Lindenwold station

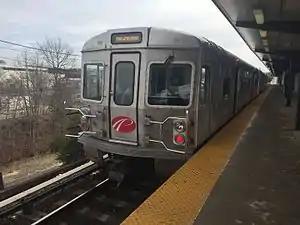
A PATCO train at Lindenwold in February 2017

The Pennsylvania-Reading Seashore Lines (PRSL) formerly operated a station at nearby Kirkwood. On January 4, 1969, the Bridge Line subway was extended as the PATCO Speedline to a park-and-ride terminus at Lindenwold. PRSL service was cut back from Philadelphia to Lindenwold; passengers had to transfer to reach Philadelphia. This forced transfer hurt already dwindling ridership, and the service (by then operated by Conrail and funded by the state) ended on June 30, 1982.